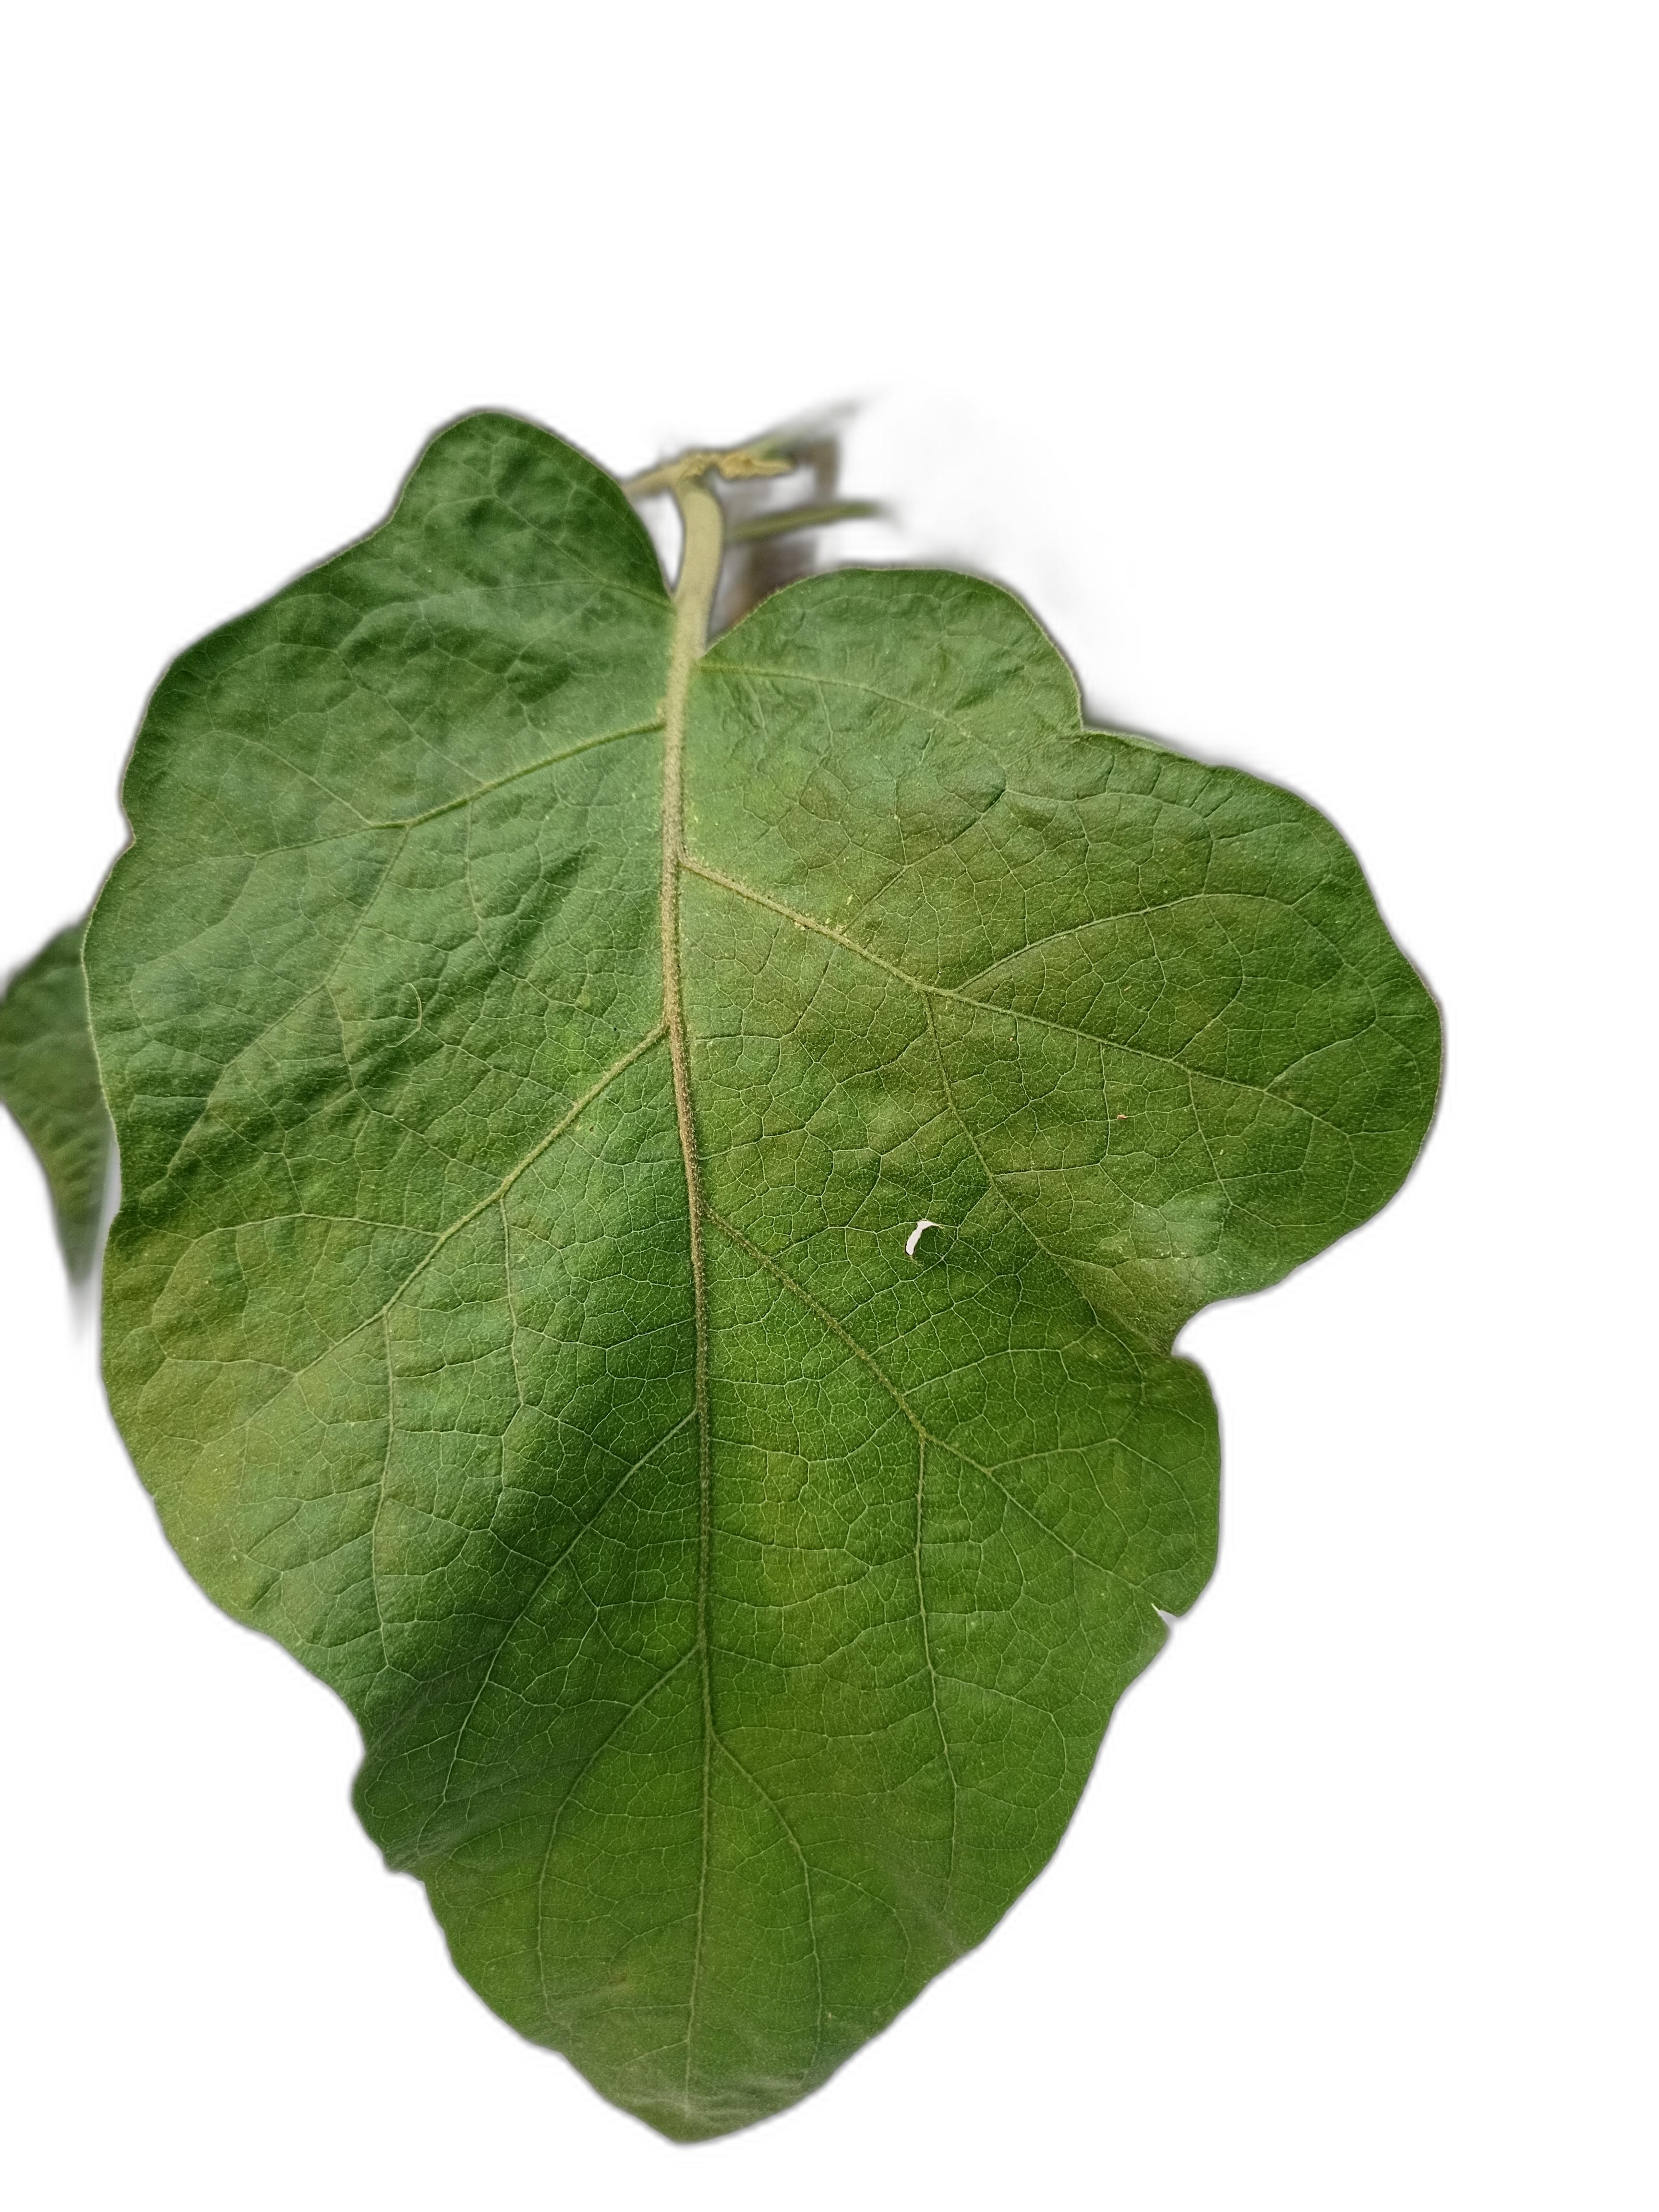
Label: Mosaic Virus Disease